Charles Lang Freer

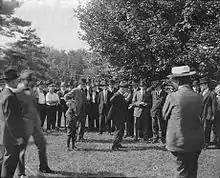
The 1916 groundbreaking ceremony for the Freer Gallery of Art

In addition to the 2,250 objects set promised in the original gift to the Smithsonian, Freer collected avidly for the duration of his life. In 1920, after his death, 9,500 objects were transferred from Detroit to Washington, DC, nearly quadrupling the holdings of the collection. Among these works were 1,189 pieces by Whistler, the largest collection of the artist's work in the world, 3,400 Chinese works, 1,863 Japanese, 1,697 Egyptian, 513 from India and the Middle East, 451 from Korea, 200 works of 19th century American masters, and 200 miscellaneous objects. The museum continued to acquire new works, adding nearly 2000 additional objects in its first fifty years. The historian Warren Cohen concludes that Freer and Ferguson were primarily responsible for the "golden age" of East Asian art collecting. Freer's money and taste and connoisseurship made it possible for the public to see and study a much more diverse body of art, and influenced the shift in American taste away from decorative and ornate works.